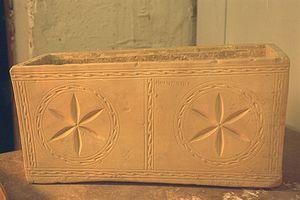
Le tombeau de Talpiot est un hypogée découvert en 1980 à Talpiot-Est, un quartier de Jérusalem, et dans lequel certains voient le tombeau de Jésus de Nazareth et de sa famille.